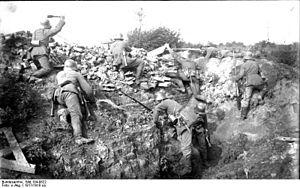
Selon la légende de cette photo d'archive, il s'agit de soldats de l'infanterie allemande (équipés de masque à gaz et de grenades) (Sturmtrupp) opposés à des anglais, au lieu dit «La Vacquarie» (Probablement le Hameau situé près de Cambrai, dans le sud du département du Nord, et dépendant de la commune de Villers-Plouich, bien qu'il existe aussi un hameau dit ""la vacquerie"" dépendant de Mons-en-Pévèle). Attention, certaines photos de ce type étaient des mises en scènes destinées à illustrer les combats sans exposer le photographe ni les soldats."
Villers-Plouich est une commune française située dans le département du Nord, en région Hauts-de-France.